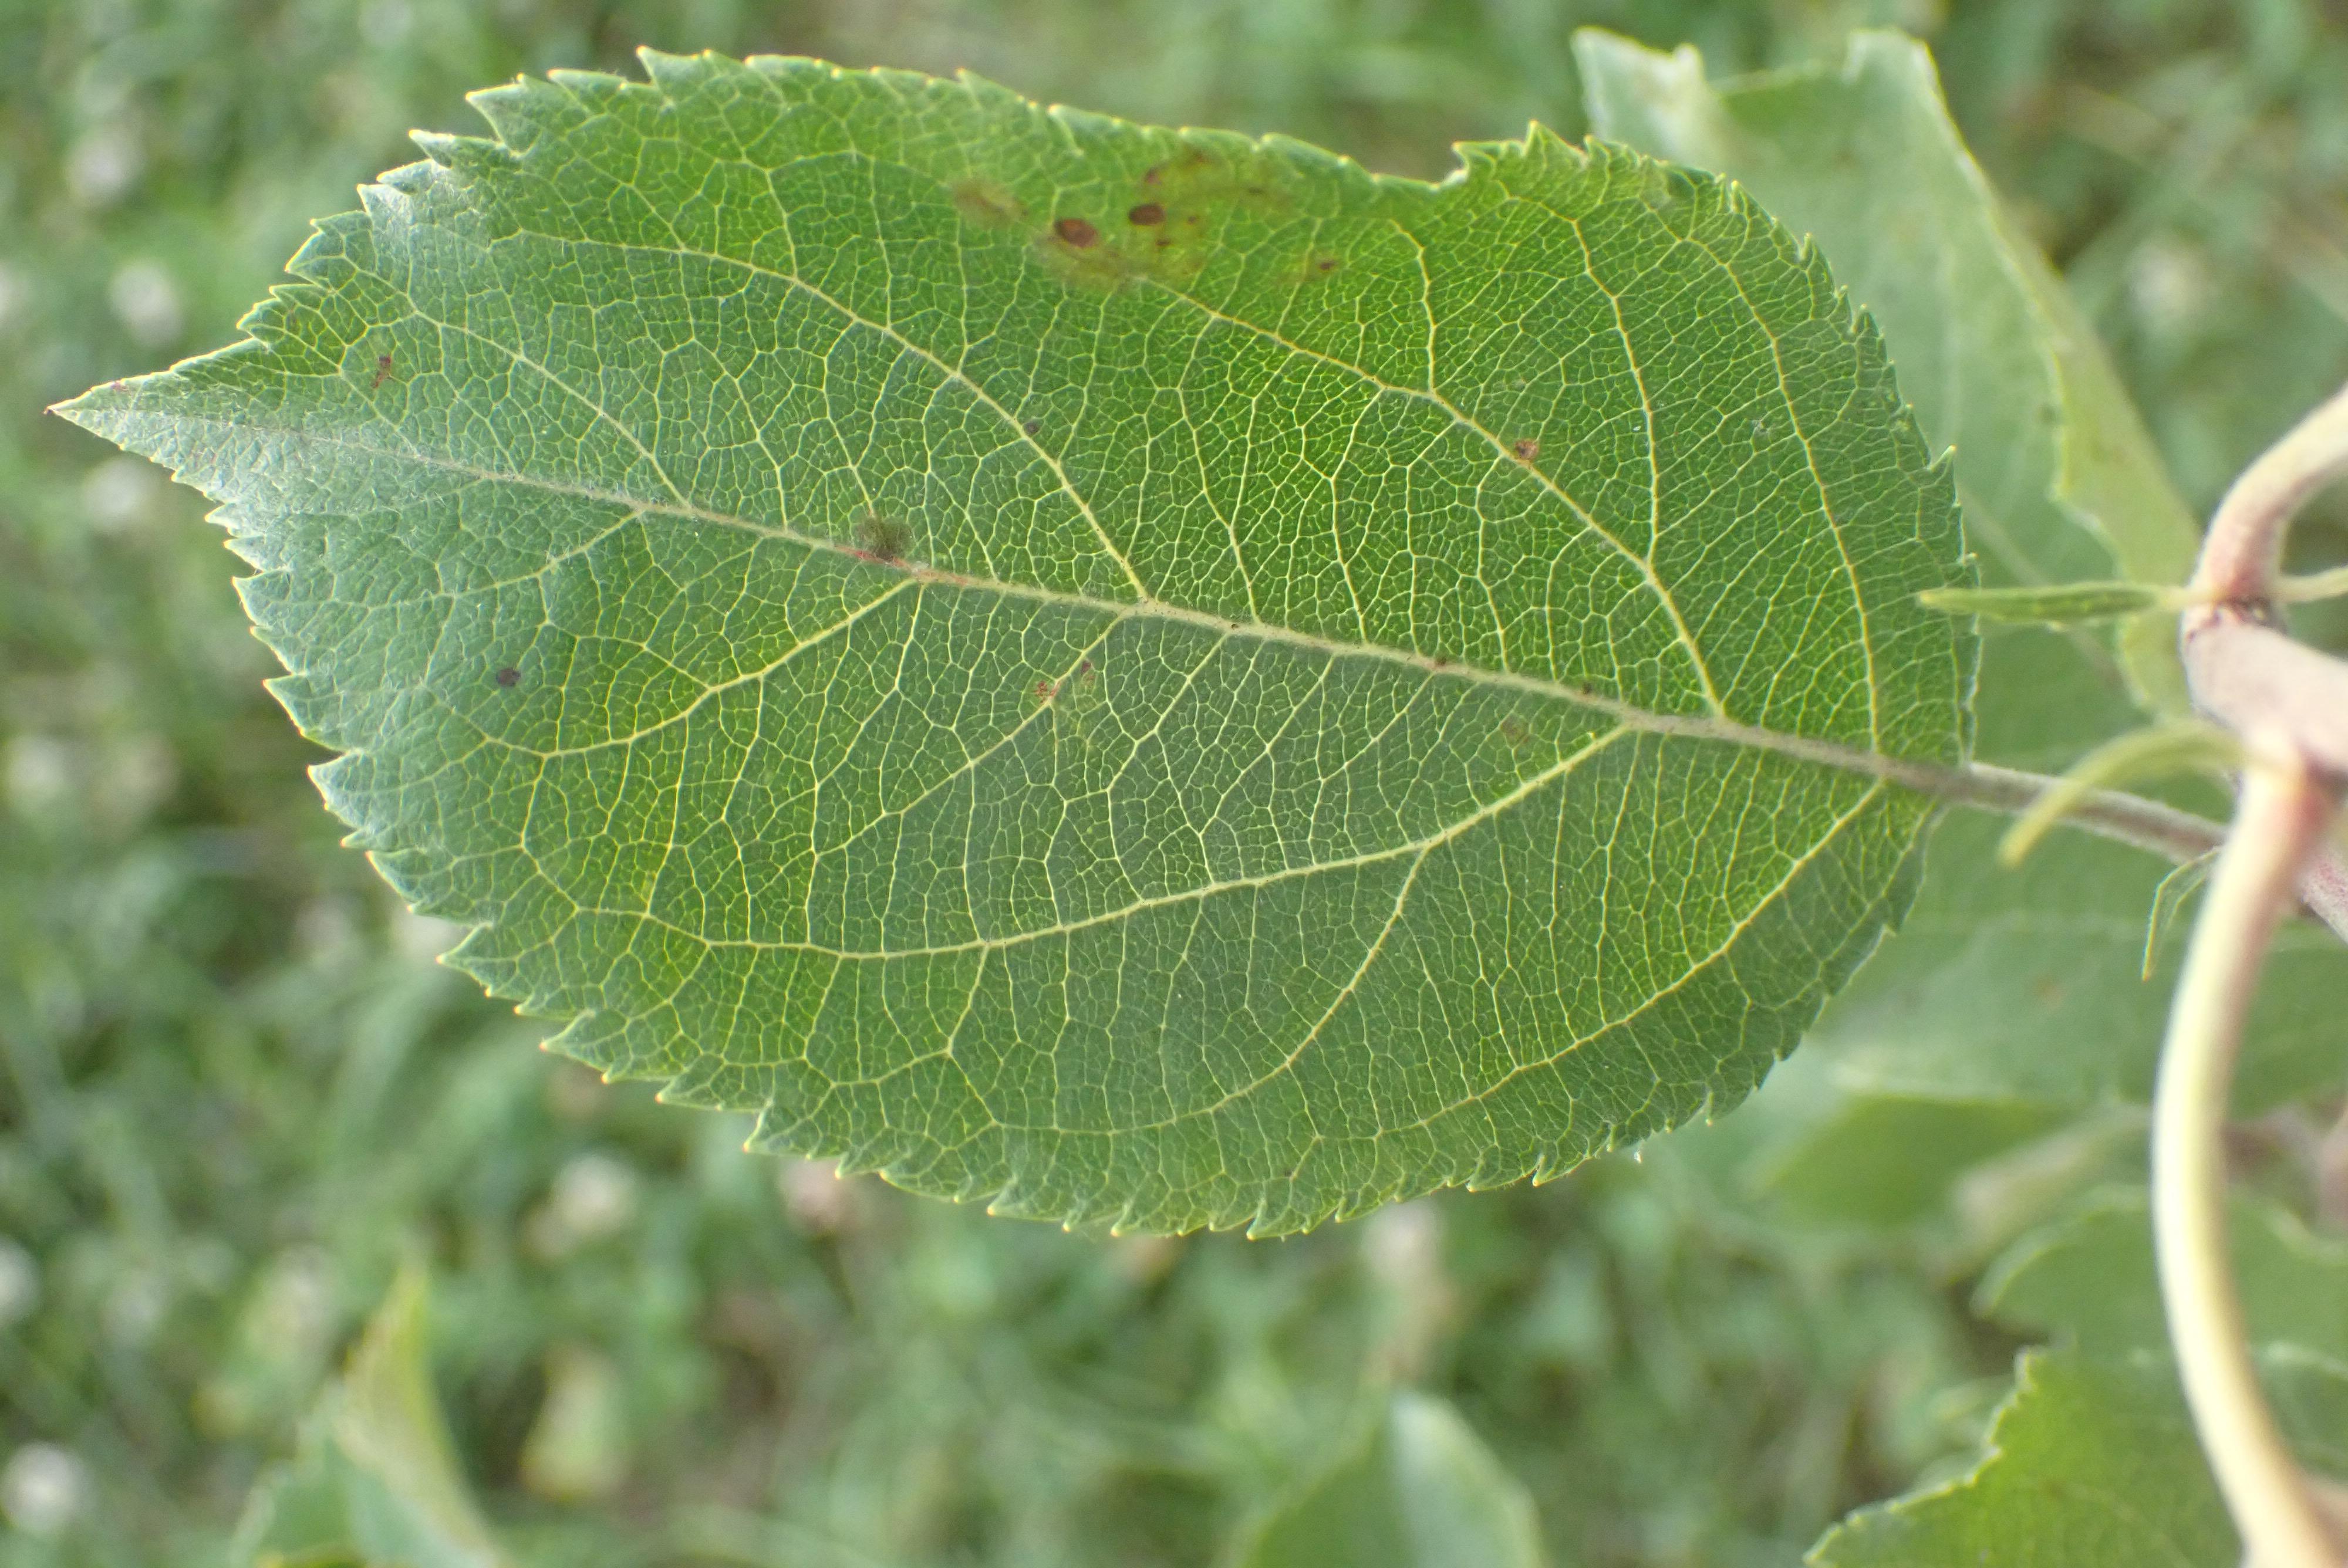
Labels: scab